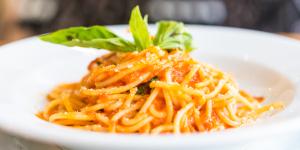
espagueti con chile morron